Andy (singer)

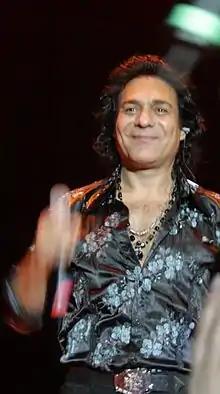
Andy at a Washington, D.C. concert, January 2009

Andranik Madadian (born April 22, 1958), better known by his stage name Andy, is an Armenian-Iranian singer-songwriter and actor. He immigrated to the United States and currently lives in Los Angeles. He sings in several languages including Persian, Armenian and English.